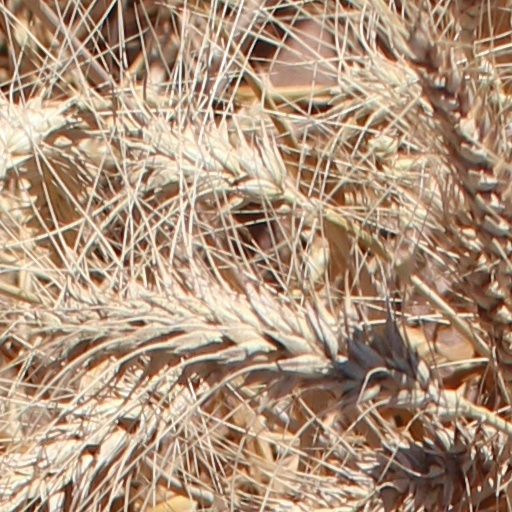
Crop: wheat